Edward Hyde, 3rd Earl of Clarendon

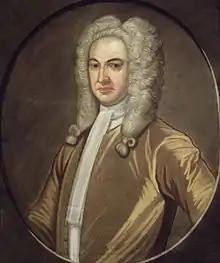
Lewis Morris, eventual Governor of New Jersey and political rival of Lord Cornbury

Lord Cornbury arrived in New York on 3 May 1702, to begin his governorship and was graciously welcomed by the local aristocracy. Hyde assumed the governorship amidst Queen Anne's War, which threatened the colonies. When Lord Cornbury was appointed governor, he was also made "captain-general of all forces by sea and land" for all colonies north of Virginia. Upon arrival, the new governor inspected the colony's ring of defensive forts and found them in total disrepair, with the key defensive fort at Albany essentially unusable. In August 1703, the newly formed Province of New Jersey was added to Cornbury's responsibilities by Queen Anne.